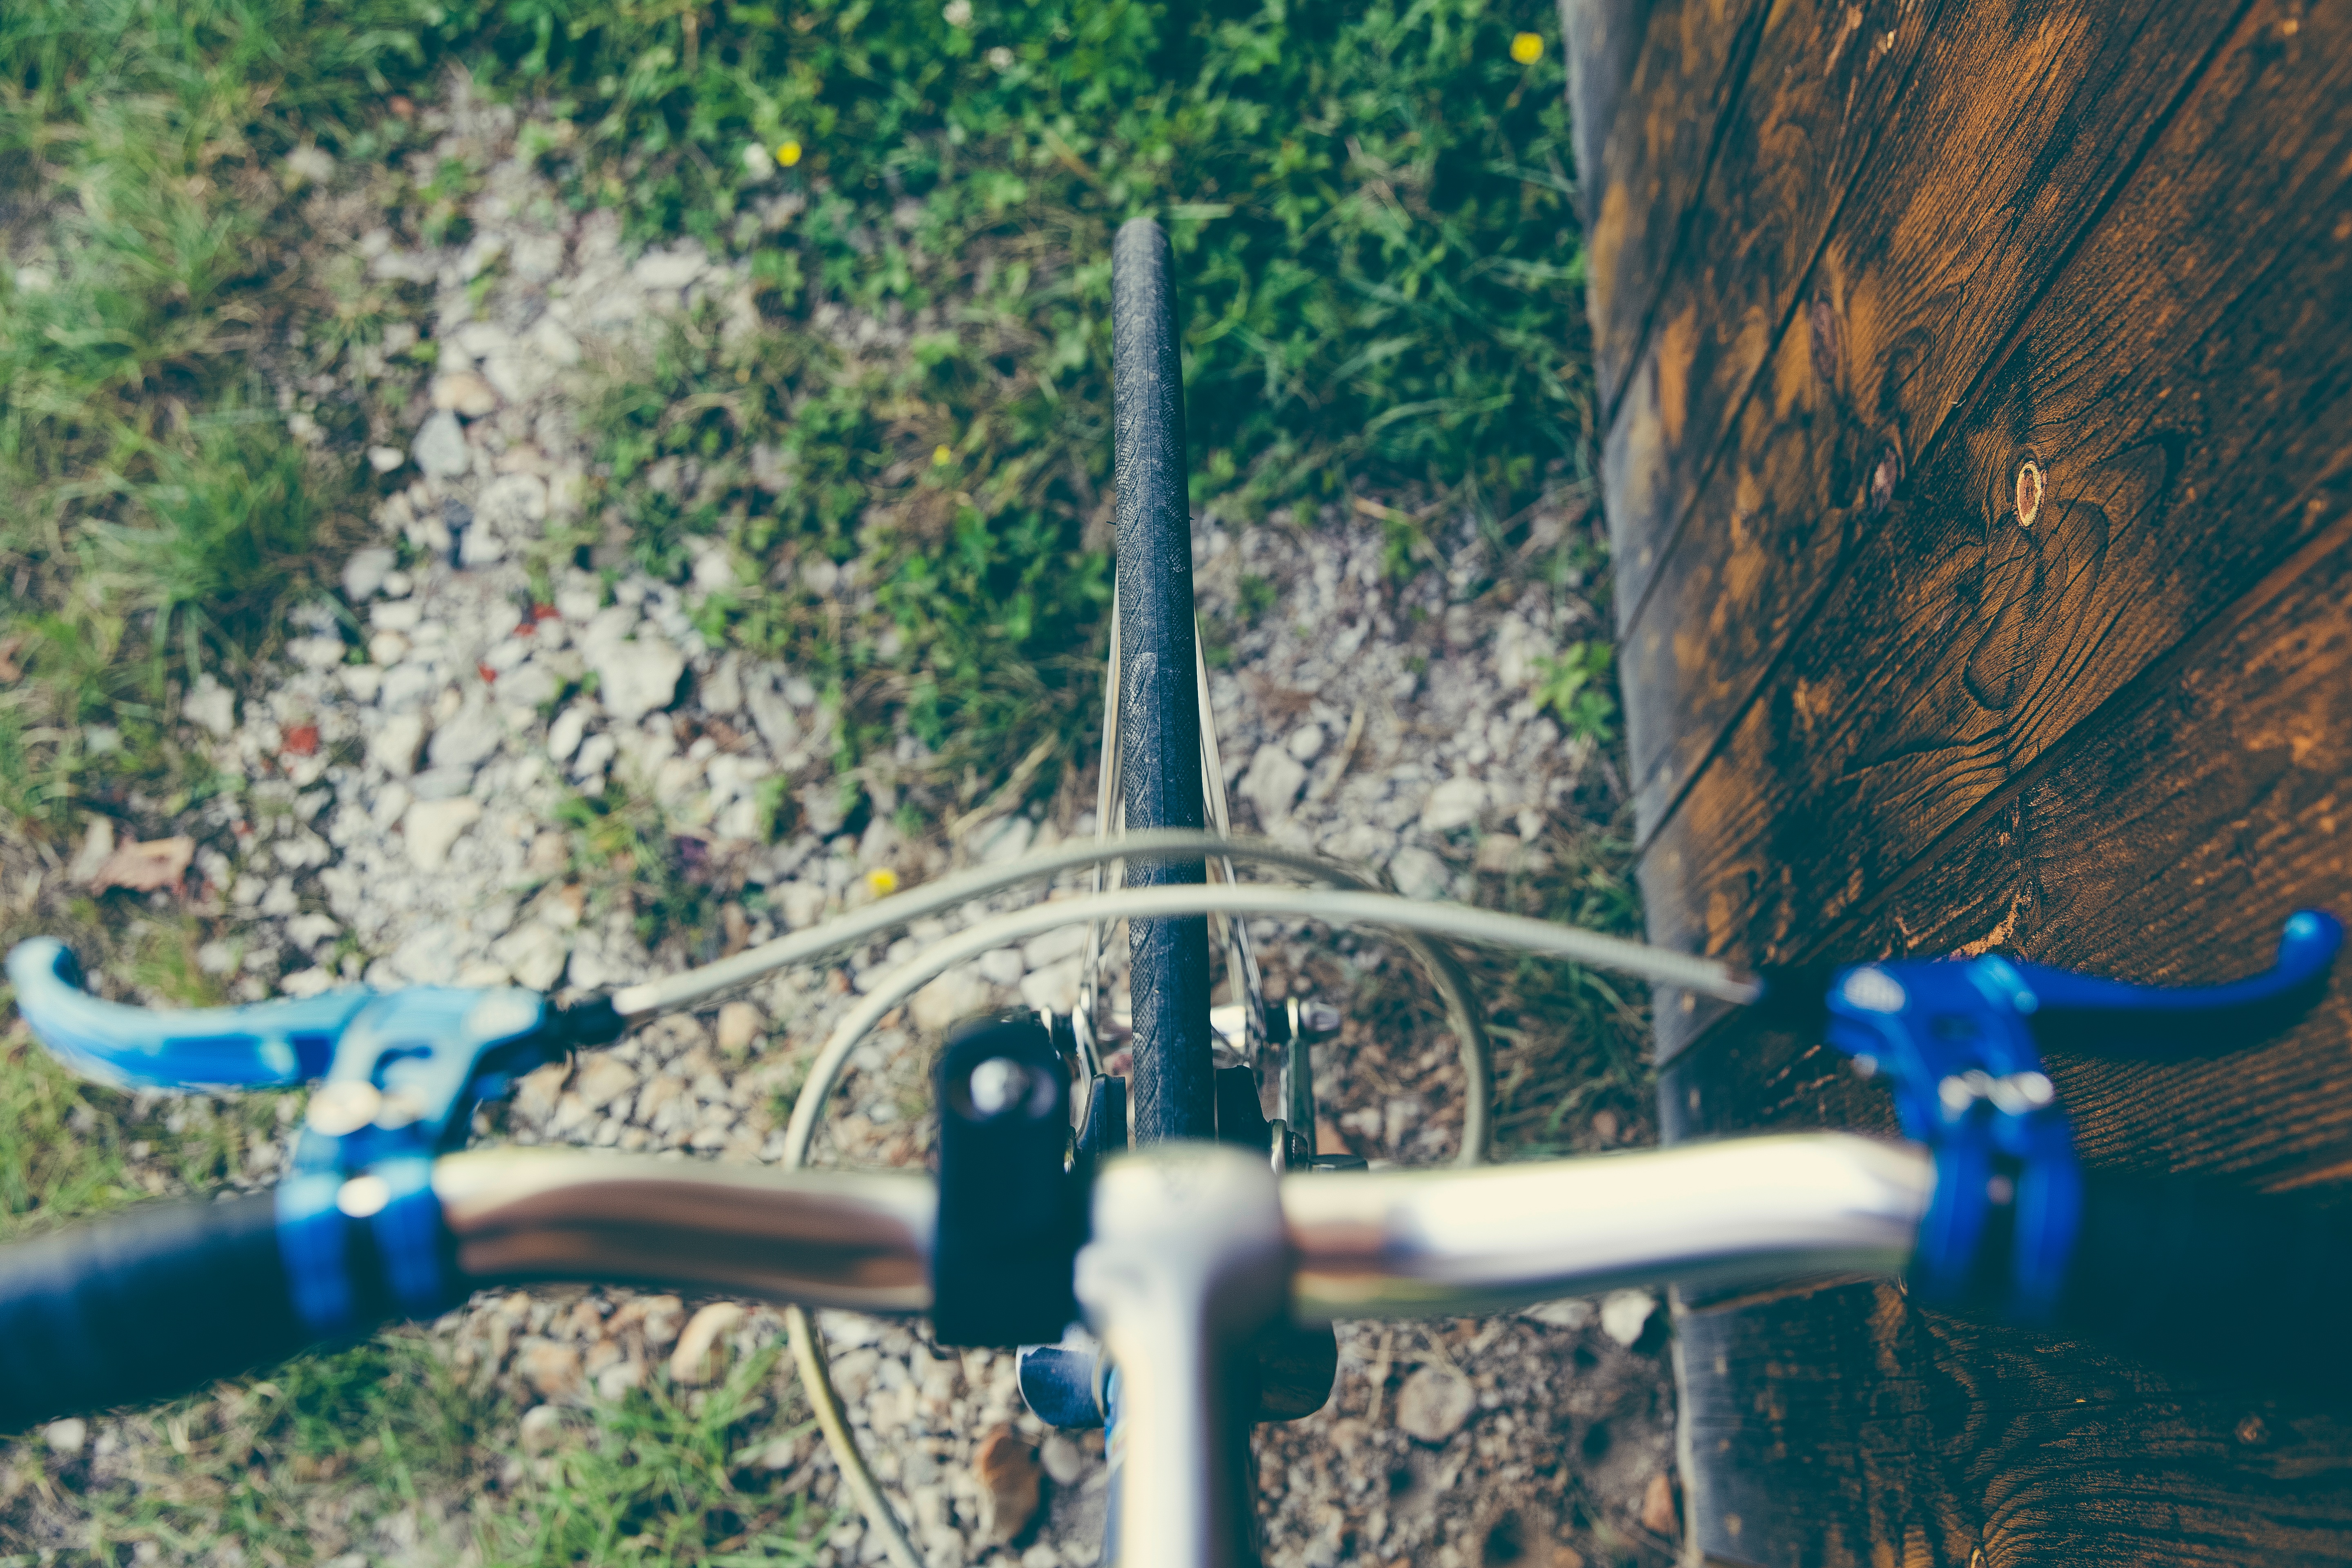
water, sunlight, flower, bicycle, bike, green, blue, brake, cycle, handlebar, screenshot